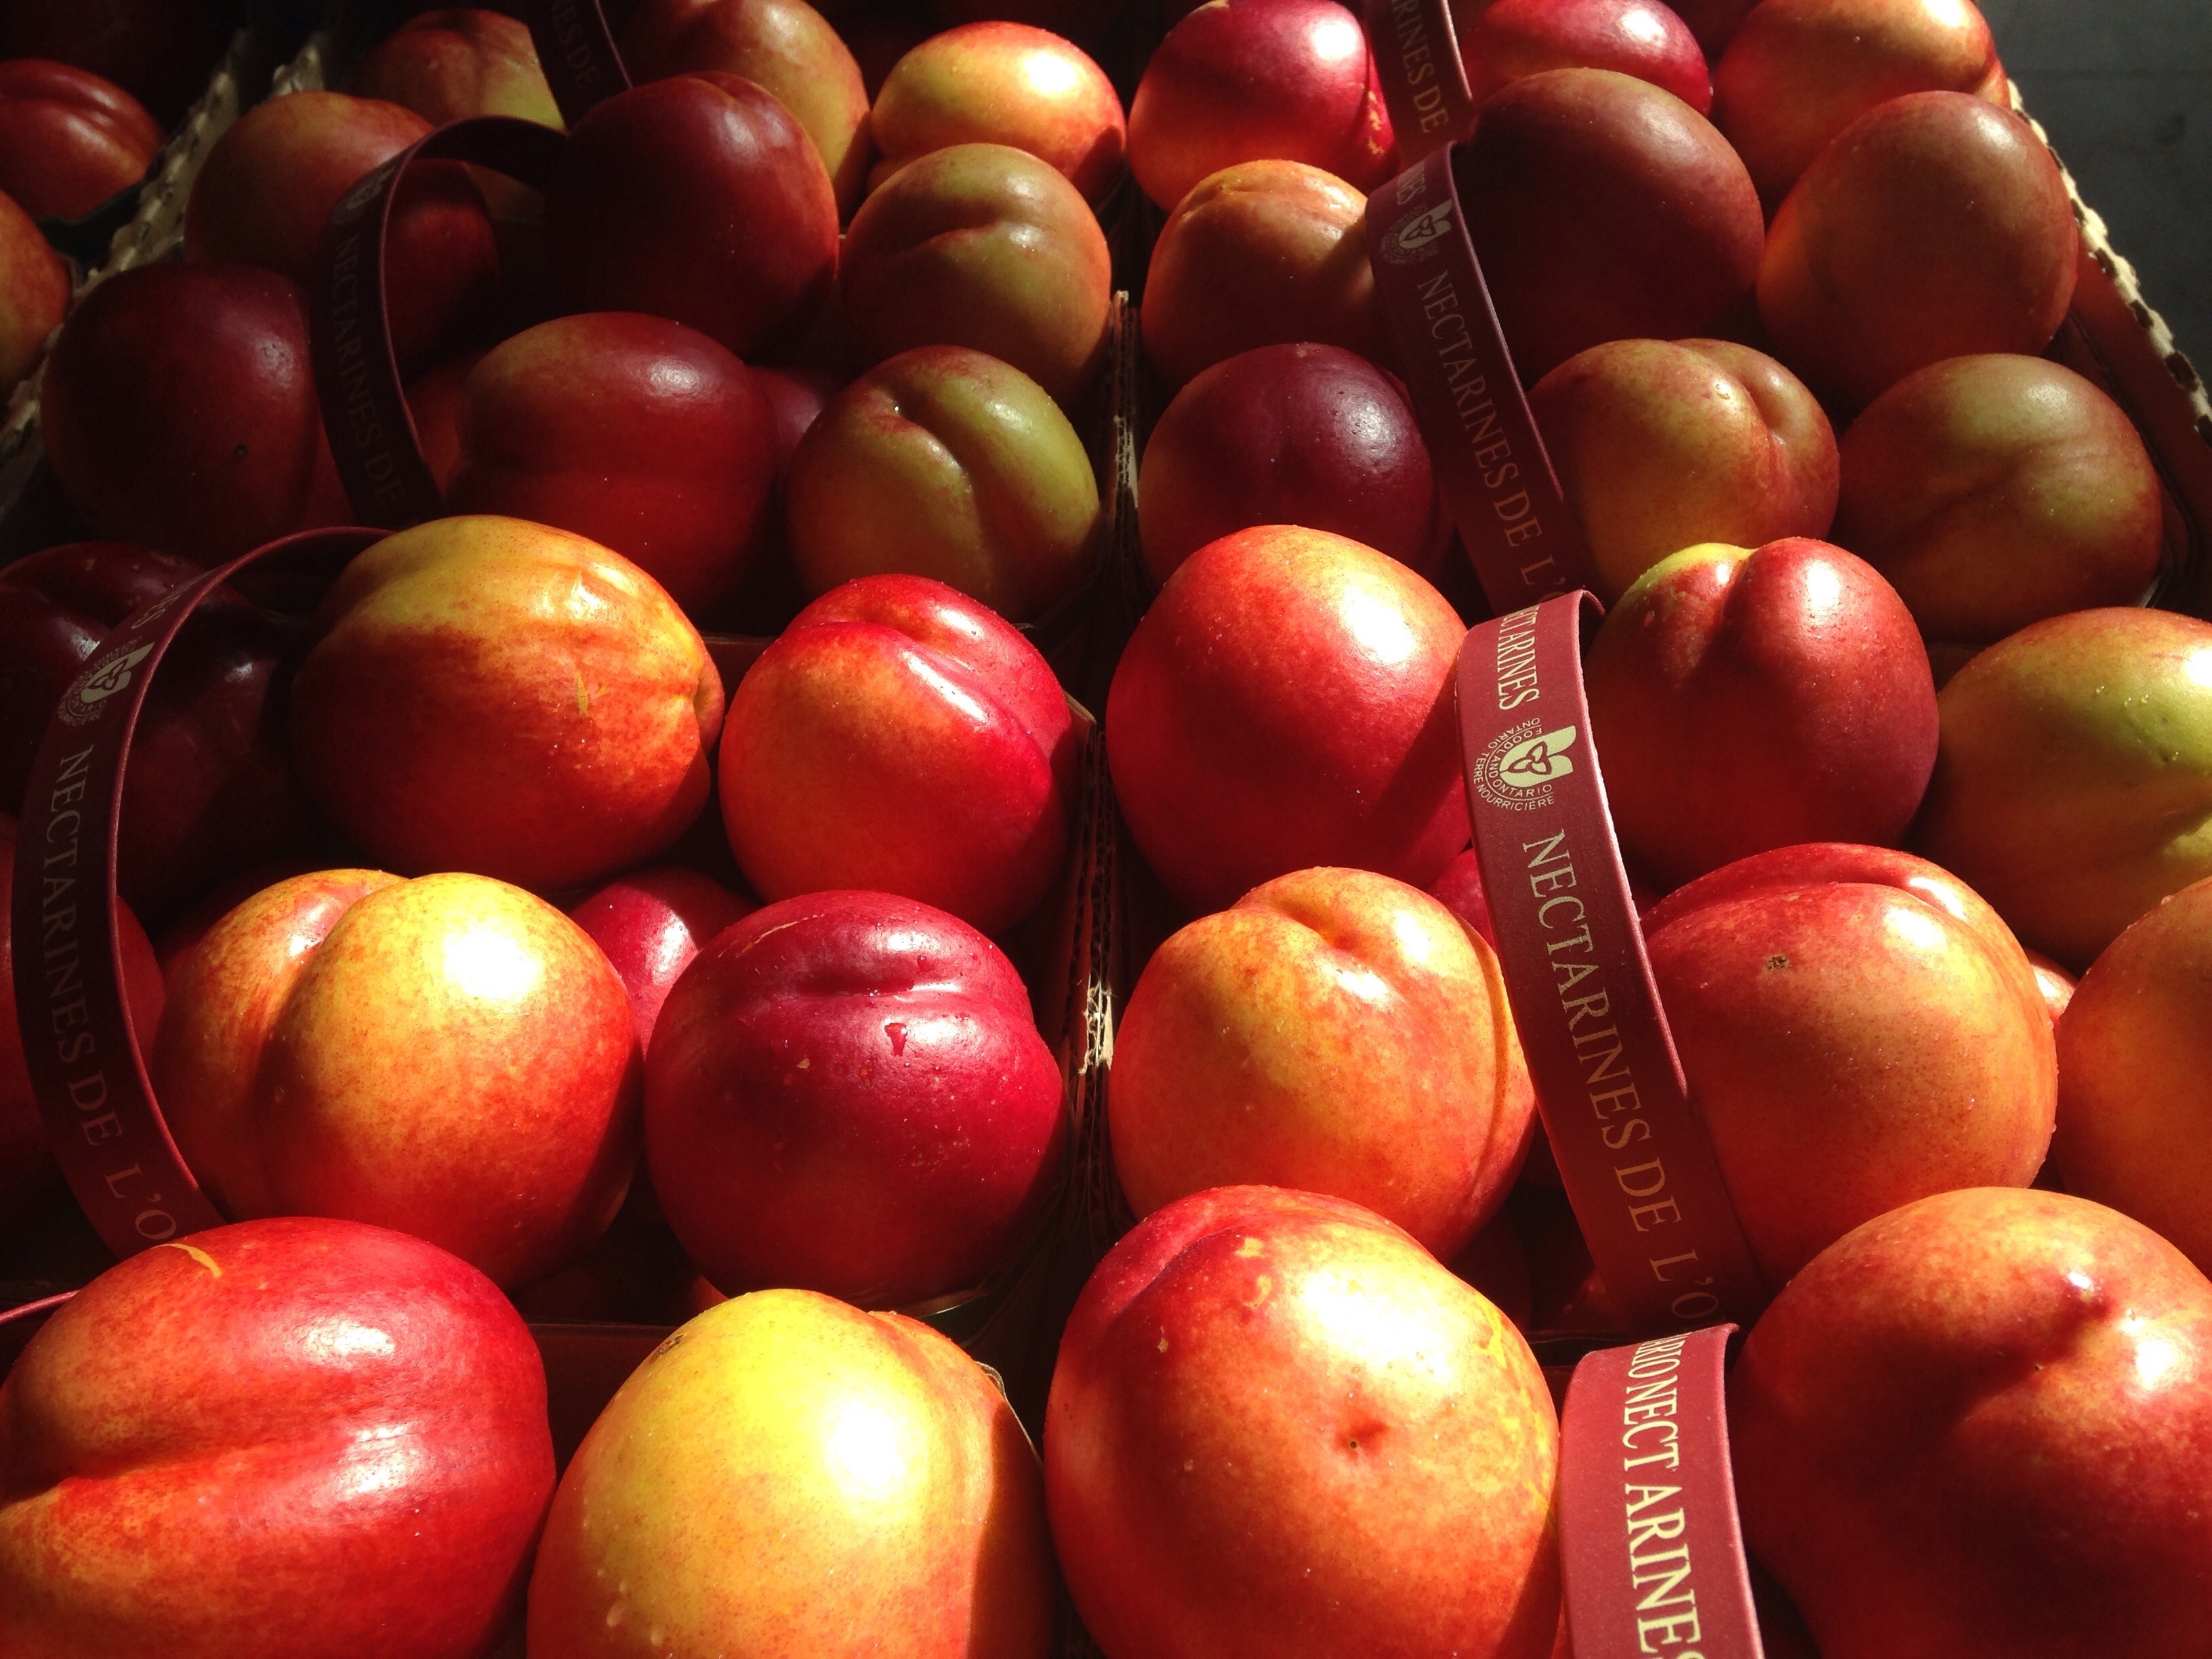
apple, plant, fruit, sweet, ripe, food, red, produce, vegetable, juicy, healthy, tomato, diet, organic, nectarines, flowering plant, rose family, nectarine, land plant